Saurolophus

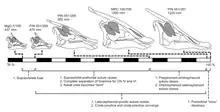
Cranial ontogeny of "S. angustirostris"

In 2015 Leonard Dewaele and colleagues described a small and partial nest containing several juveniles of "S. angustirostris". The specimen (MPC-D 100/764) was recovered from the notorious Dragon's Tomb assambleage of the Nemegt Formation. The team noted that among remains, three or even four juveniles can be recognized, and two fragmentary eggshells were found in association. Juveniles within this block were identified as perinates, as they had skull lengths less than five percent of the length of the skulls of the adults, indicating they were in the earliest developmental stage at the time of their deaths. Based on these juveniles, Dewaele and team indicated that during the ontogeny of "S. angustirostris" the distinct crest found in adults was poorly developed in infancy, the snout grew proportionally longer, the orbit became more oval-shaped, the doming of the frontal became less prominent, and the coronoid process became higher.